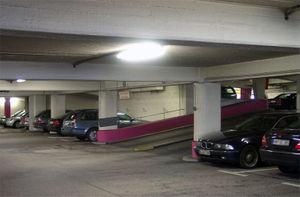
Un parking, ou parc de stationnement, voire simplement stationnement, est un espace ou un bâtiment spécifiquement aménagé pour le stationnement des véhicules. Il peut être public ou privé, en enclos, en élévation ou souterrain. On en trouve le plus souvent à côté des bâtiments publics, des lieux de travail, des centres commerciaux ou devant les grandes surfaces pour accueillir les usagers.